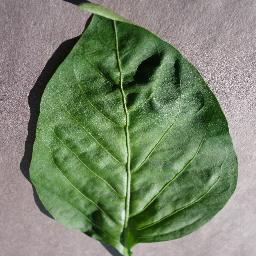
Label: Pepper,_bell___healthy